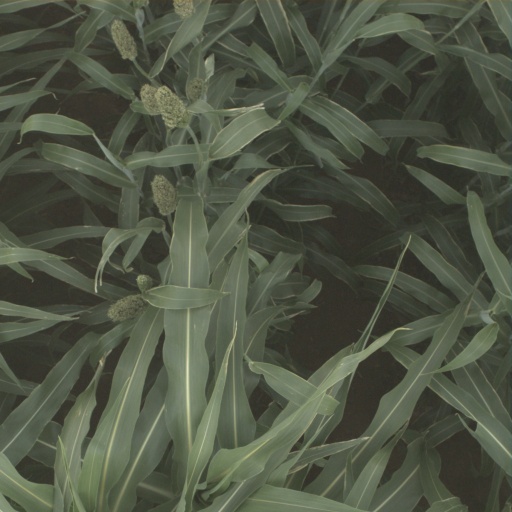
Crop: sorghum